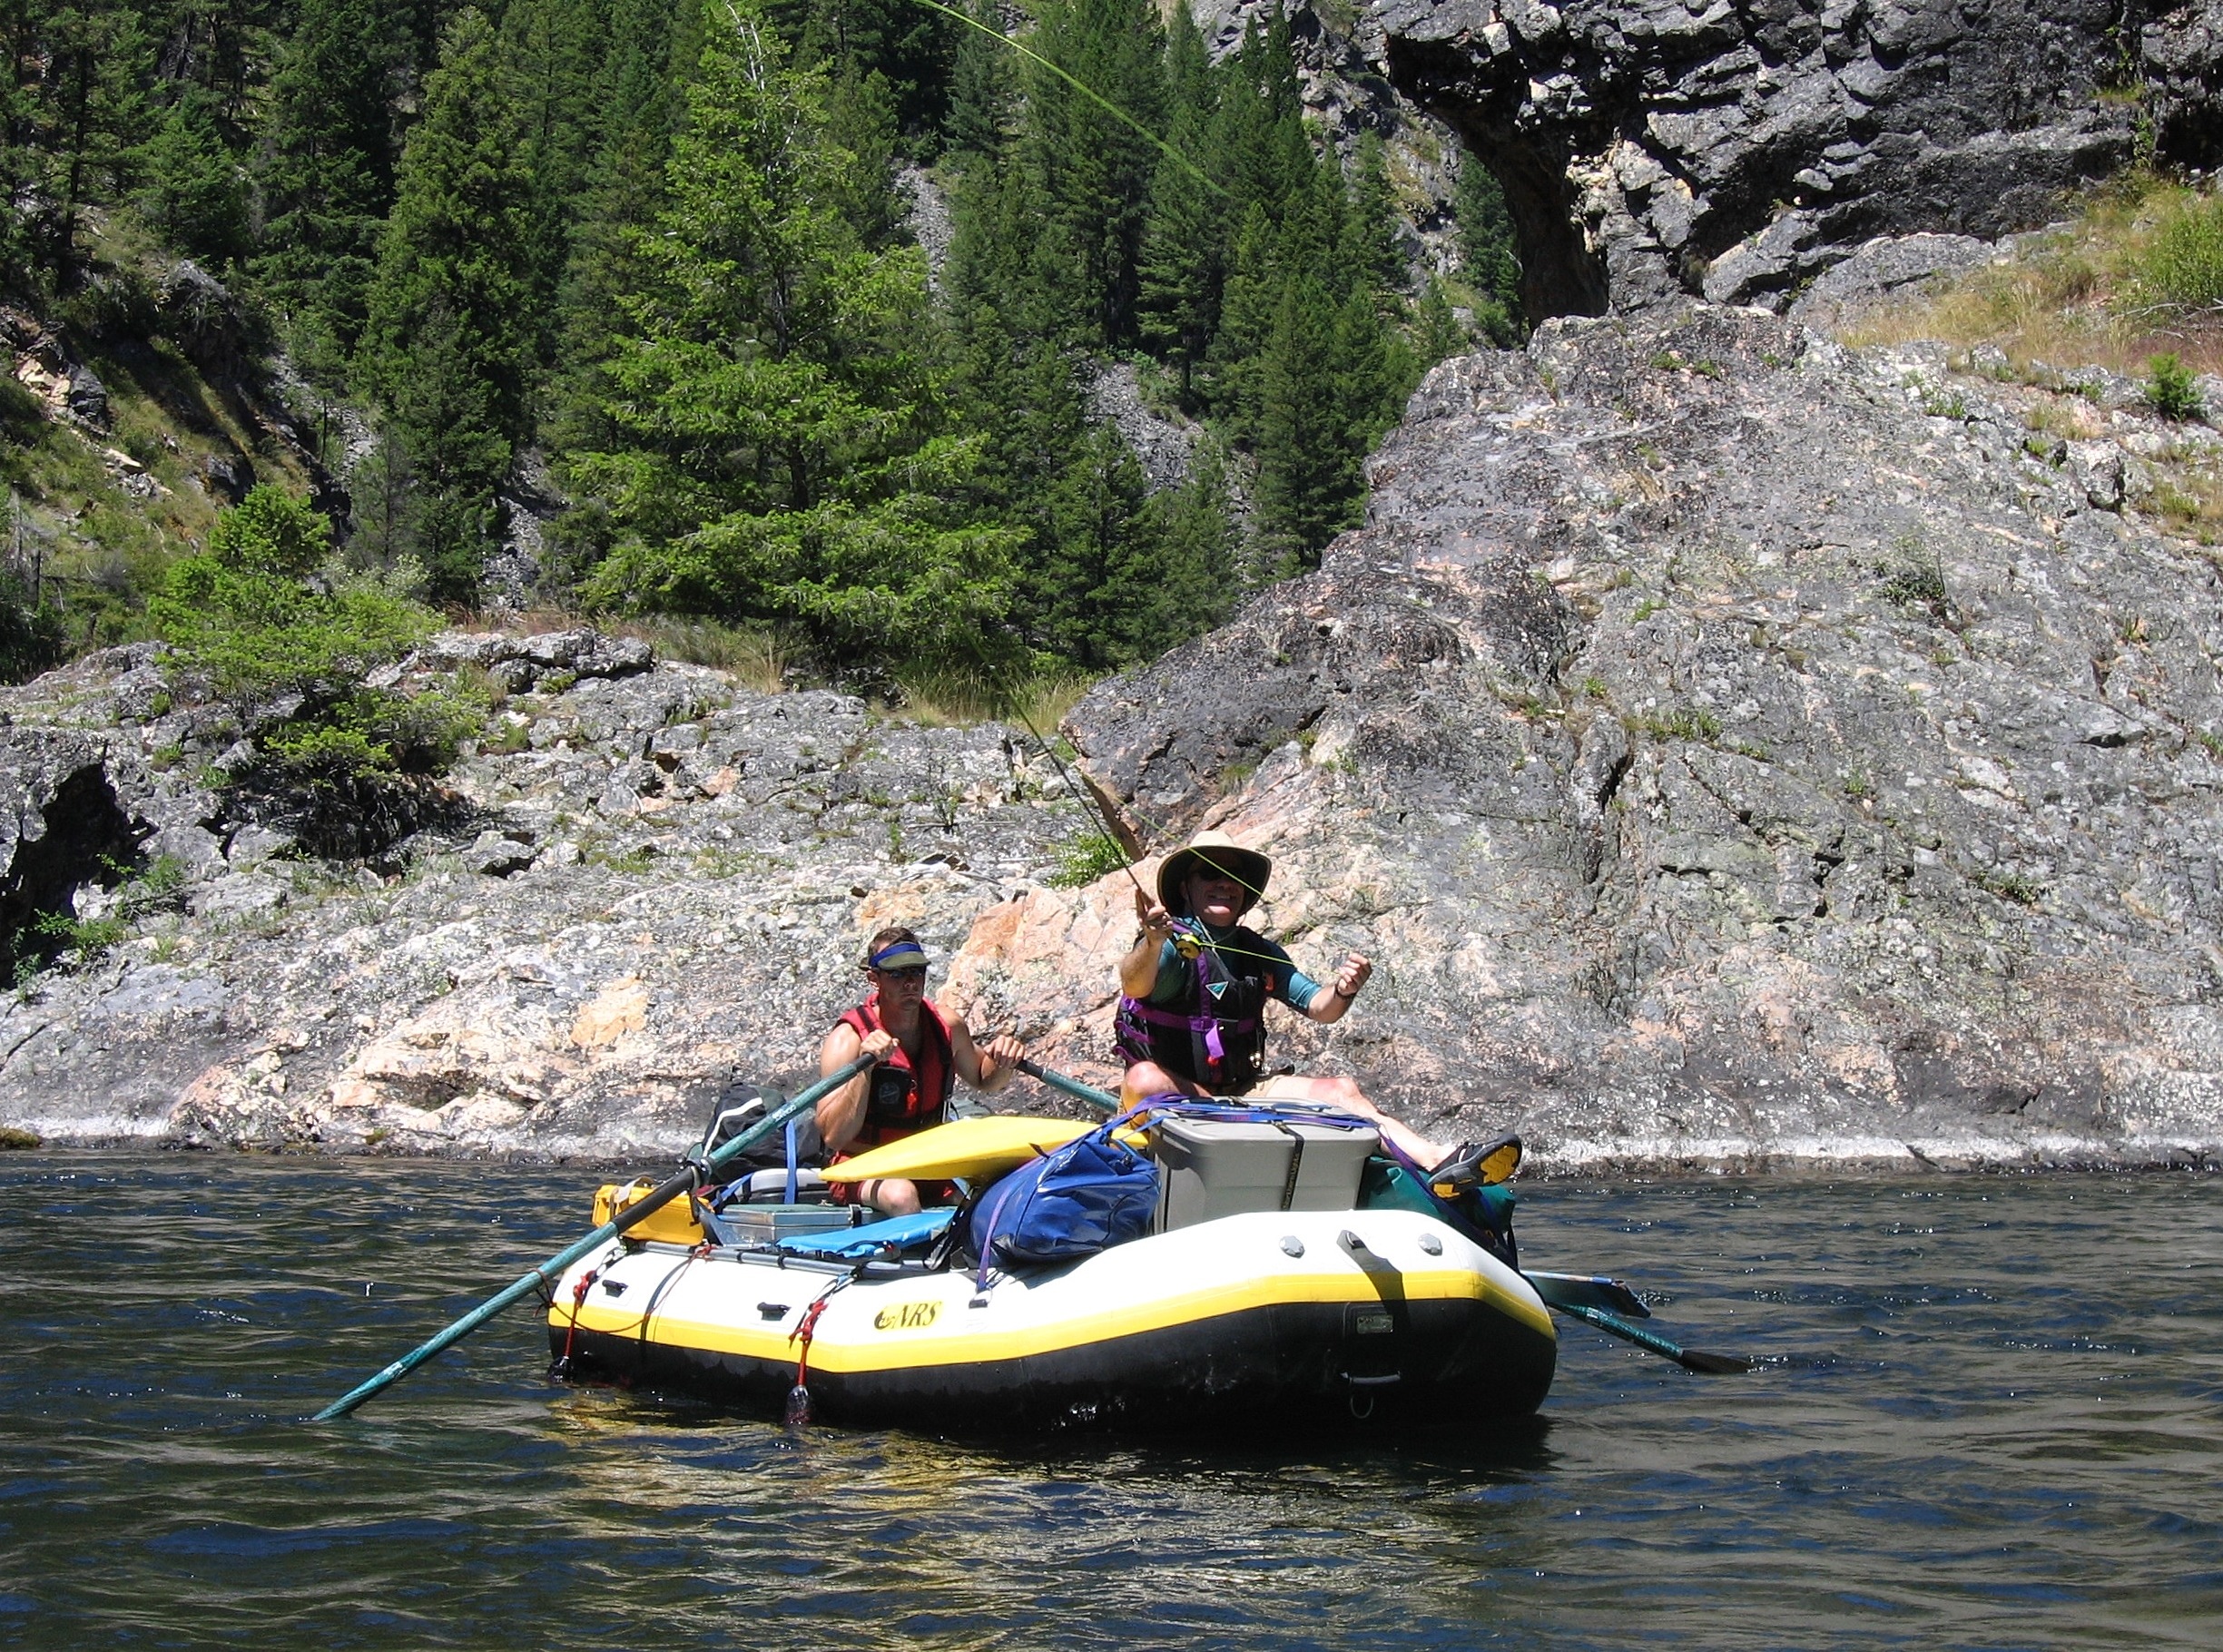
boat, river, recreation, oar, vehicle, rapid, extreme sport, sports, boating, salmon, trout, tubing, fly fishing, water sport, rafting, outdoor recreation, middle fork salmon river